London Fire Brigade

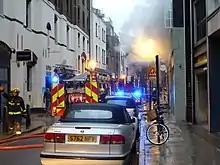
London Fire Brigade attending an incident in St. Giles in December 2011

In 2007–2008, the first fire engine mobilised to a 999 call arrived within five minutes 58.8% of the time, and within eight minutes 90% of the time. The second fire engine deployed arrived within eight minutes 81.9% of the time, and within ten minutes 92.4% of the time.